Pushchino Radio Astronomy Observatory

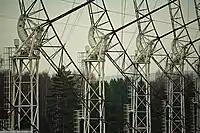
A section of Pushchino Radio Astronomy Observatory

Pictures of the Pushchino Radio Astronomy Observatory, along with some information.